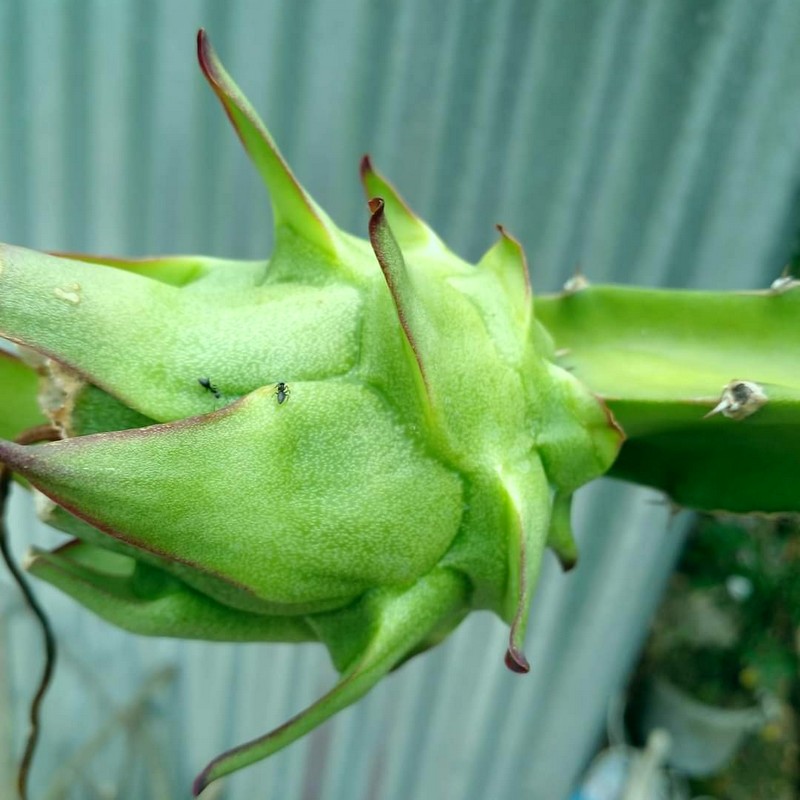
Label: Immature Dragon Fruit